Ariaz

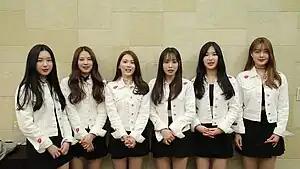
Ariaz in December 2019 From left to right: Jueun (former), Sihyeon, Yunji (former), Dawon, Yeori (former), Hyogyeong (former)

Ariaz (stylized in all caps) is a South Korean girl group formed by Rising Star Entertainment, a subsidiary label of Star Empire Entertainment in 2019. The group made its official debut on October 24, 2019, with their first EP "Grand Opera", as of 2024 the group consist of two members: Dawon and Sihyeon.